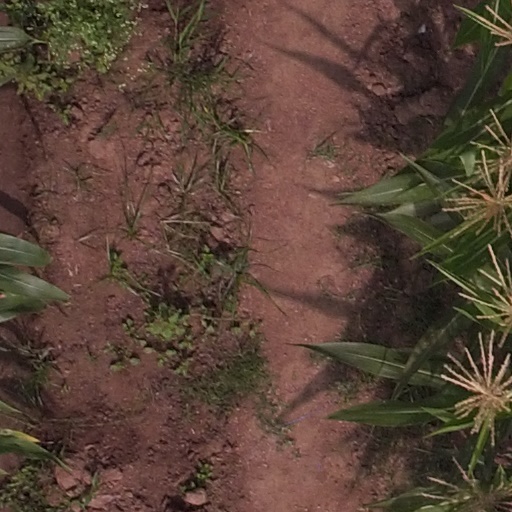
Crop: maize; corn